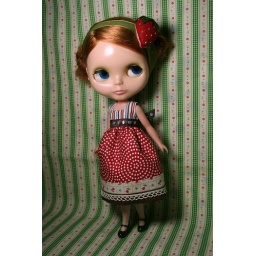
Strawberry Parfait dress in Brown, blue and red. Comes with head band. Listed :)